Radu the Handsome

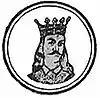

Radu III of Wallachia, commonly called Radu the Handsome, Radu the Fair, or Radu the Beautiful (January 1475), was the younger brother of Vlad III ( Vlad the Impaler) and prince of the principality of Wallachia. They were both sons of Vlad II Dracul and his wife, Princess Cneajna of Moldavia. In addition to Vlad III, Radu also had two older siblings, Mircea II and Vlad Călugărul, both of whom would also briefly rule Wallachia.